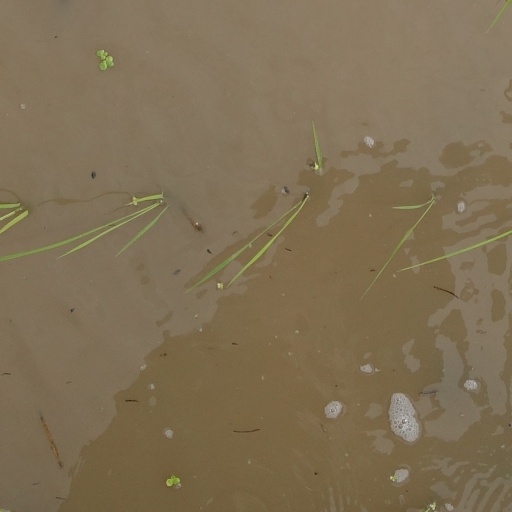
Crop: rice